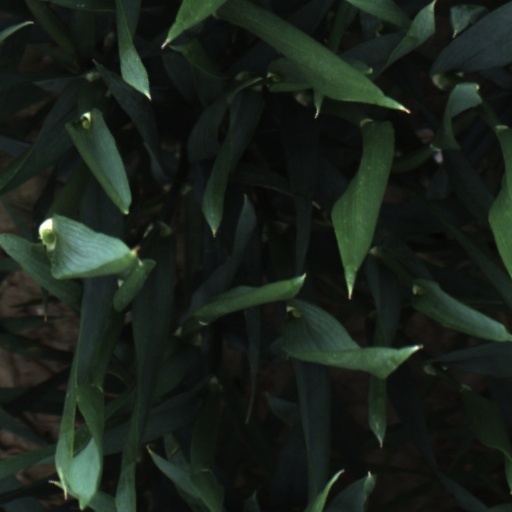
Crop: wheat